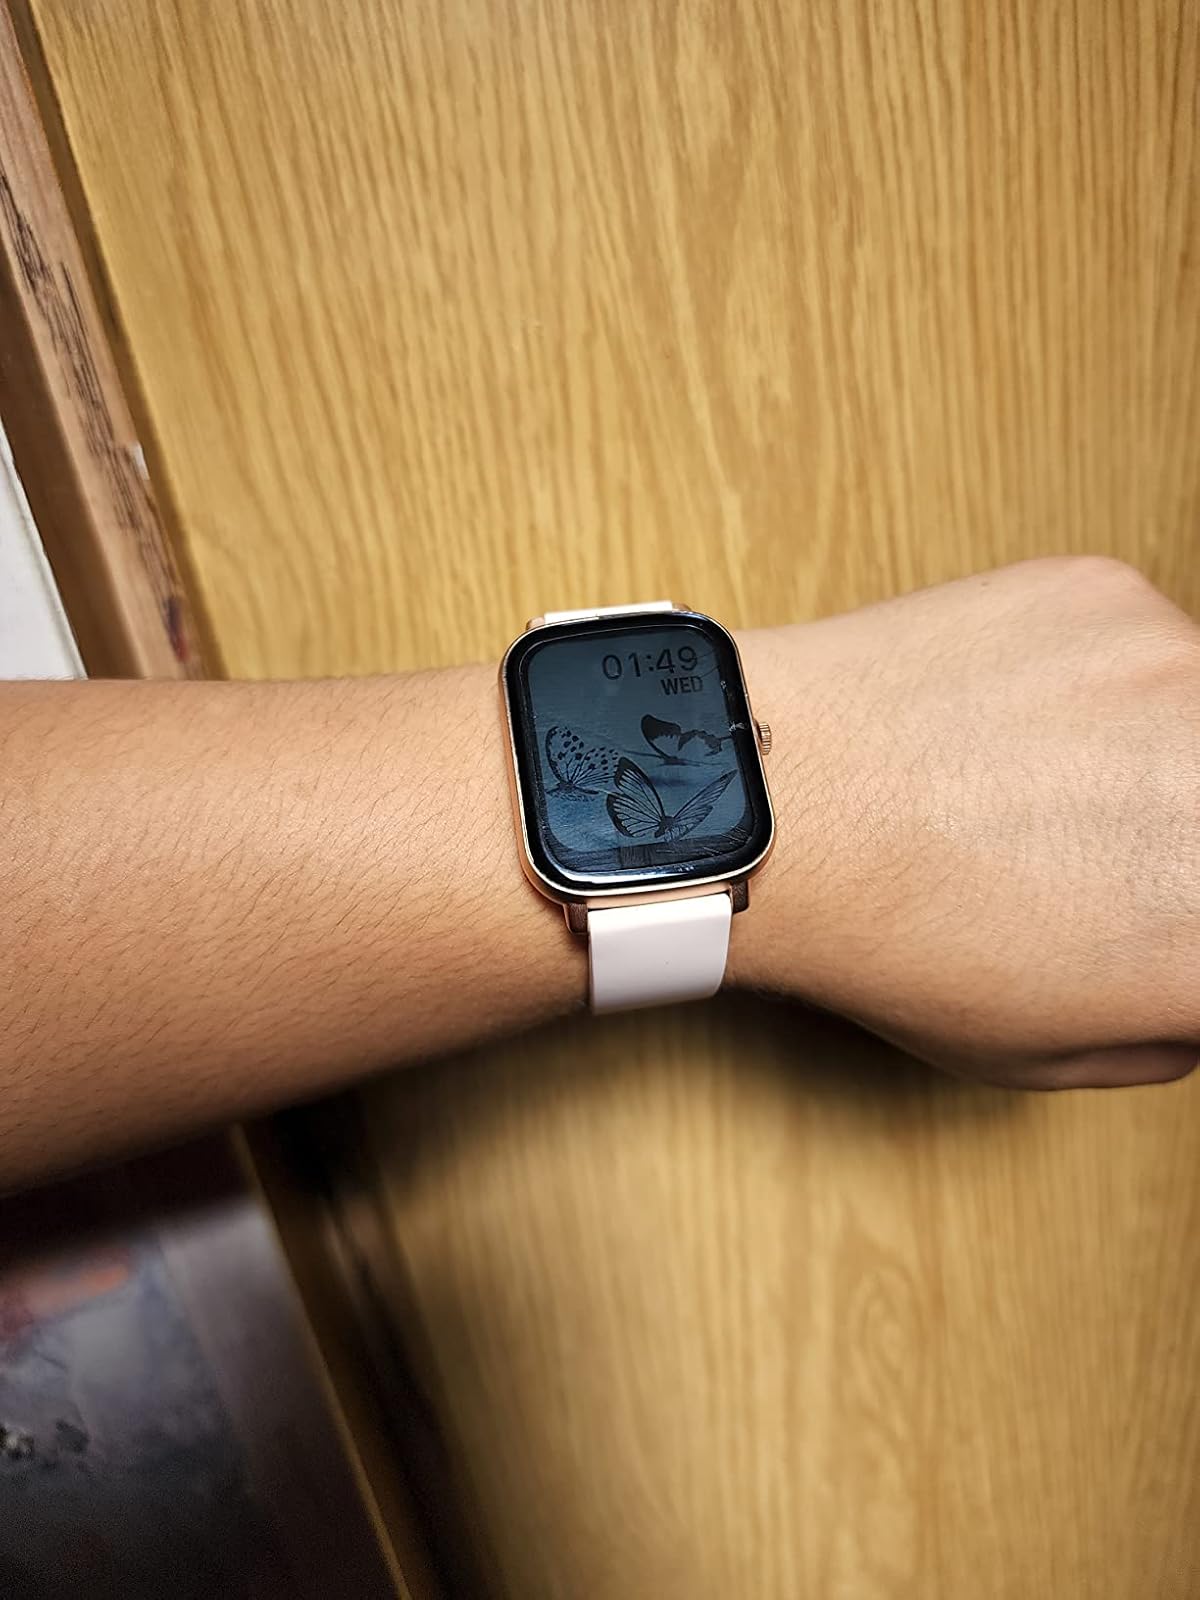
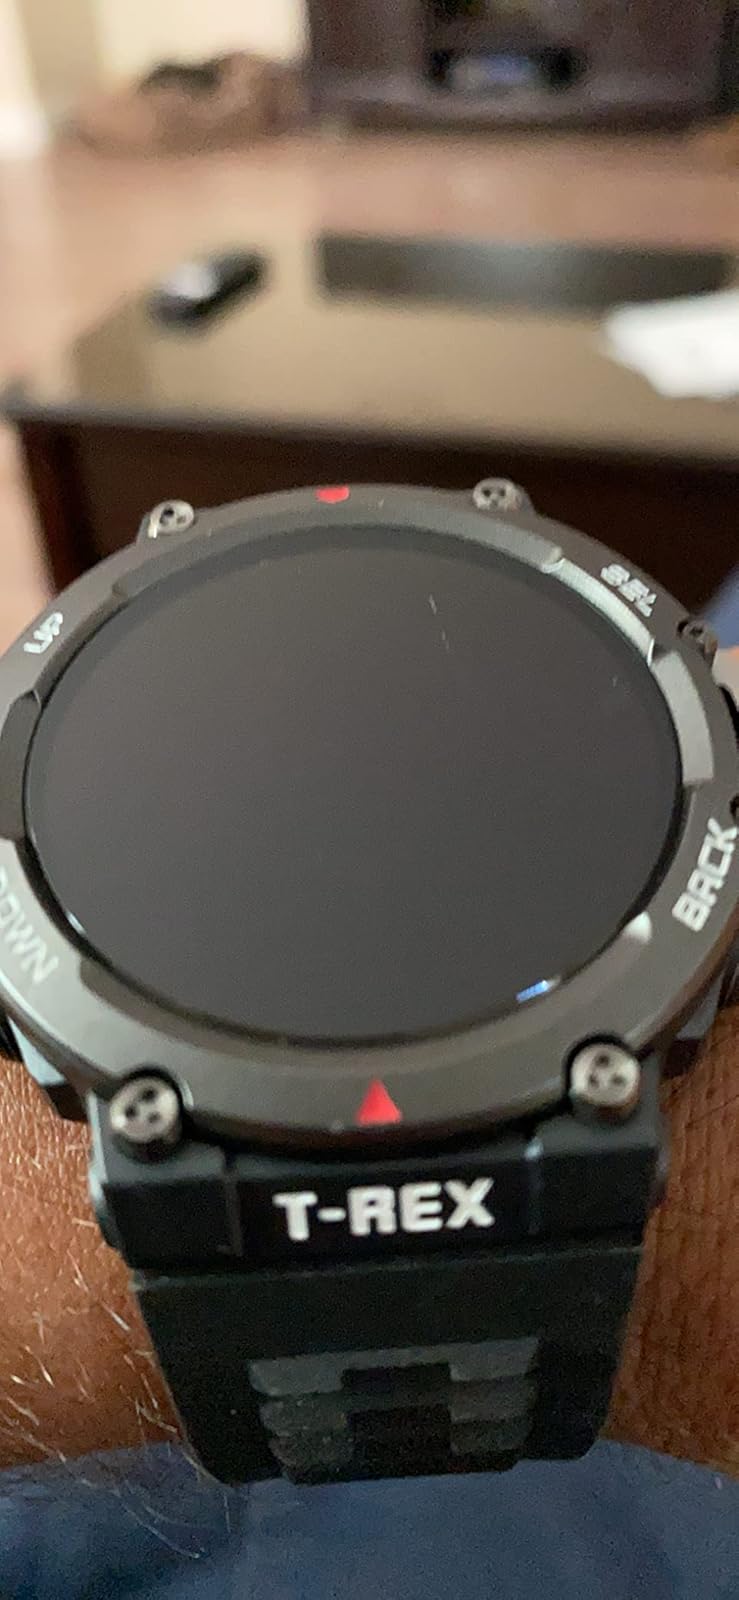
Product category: smartwatch
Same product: no